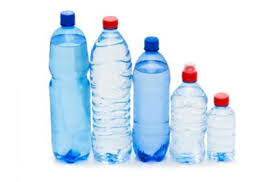
Waste category: plastic